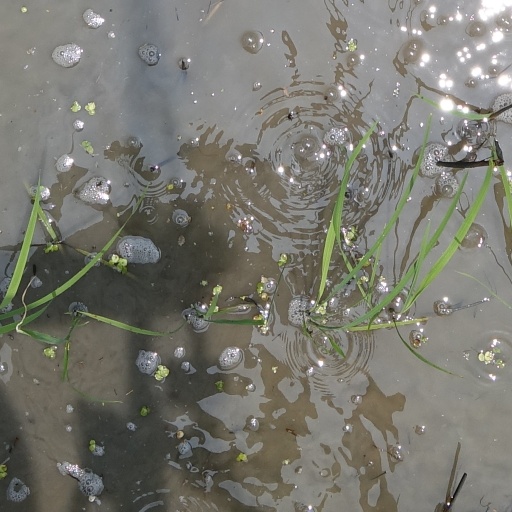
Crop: rice